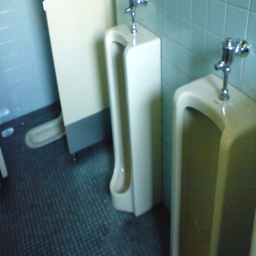
A restroom filled with urinals and a tiled floor.
A public restroom with large urinals and a tiled floor
Two urinals are shown next to each other.
Urinals line a tile wall in a bathroom.
A public bathroom with tall urinals next to a partition with another urinal